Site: brandenburg
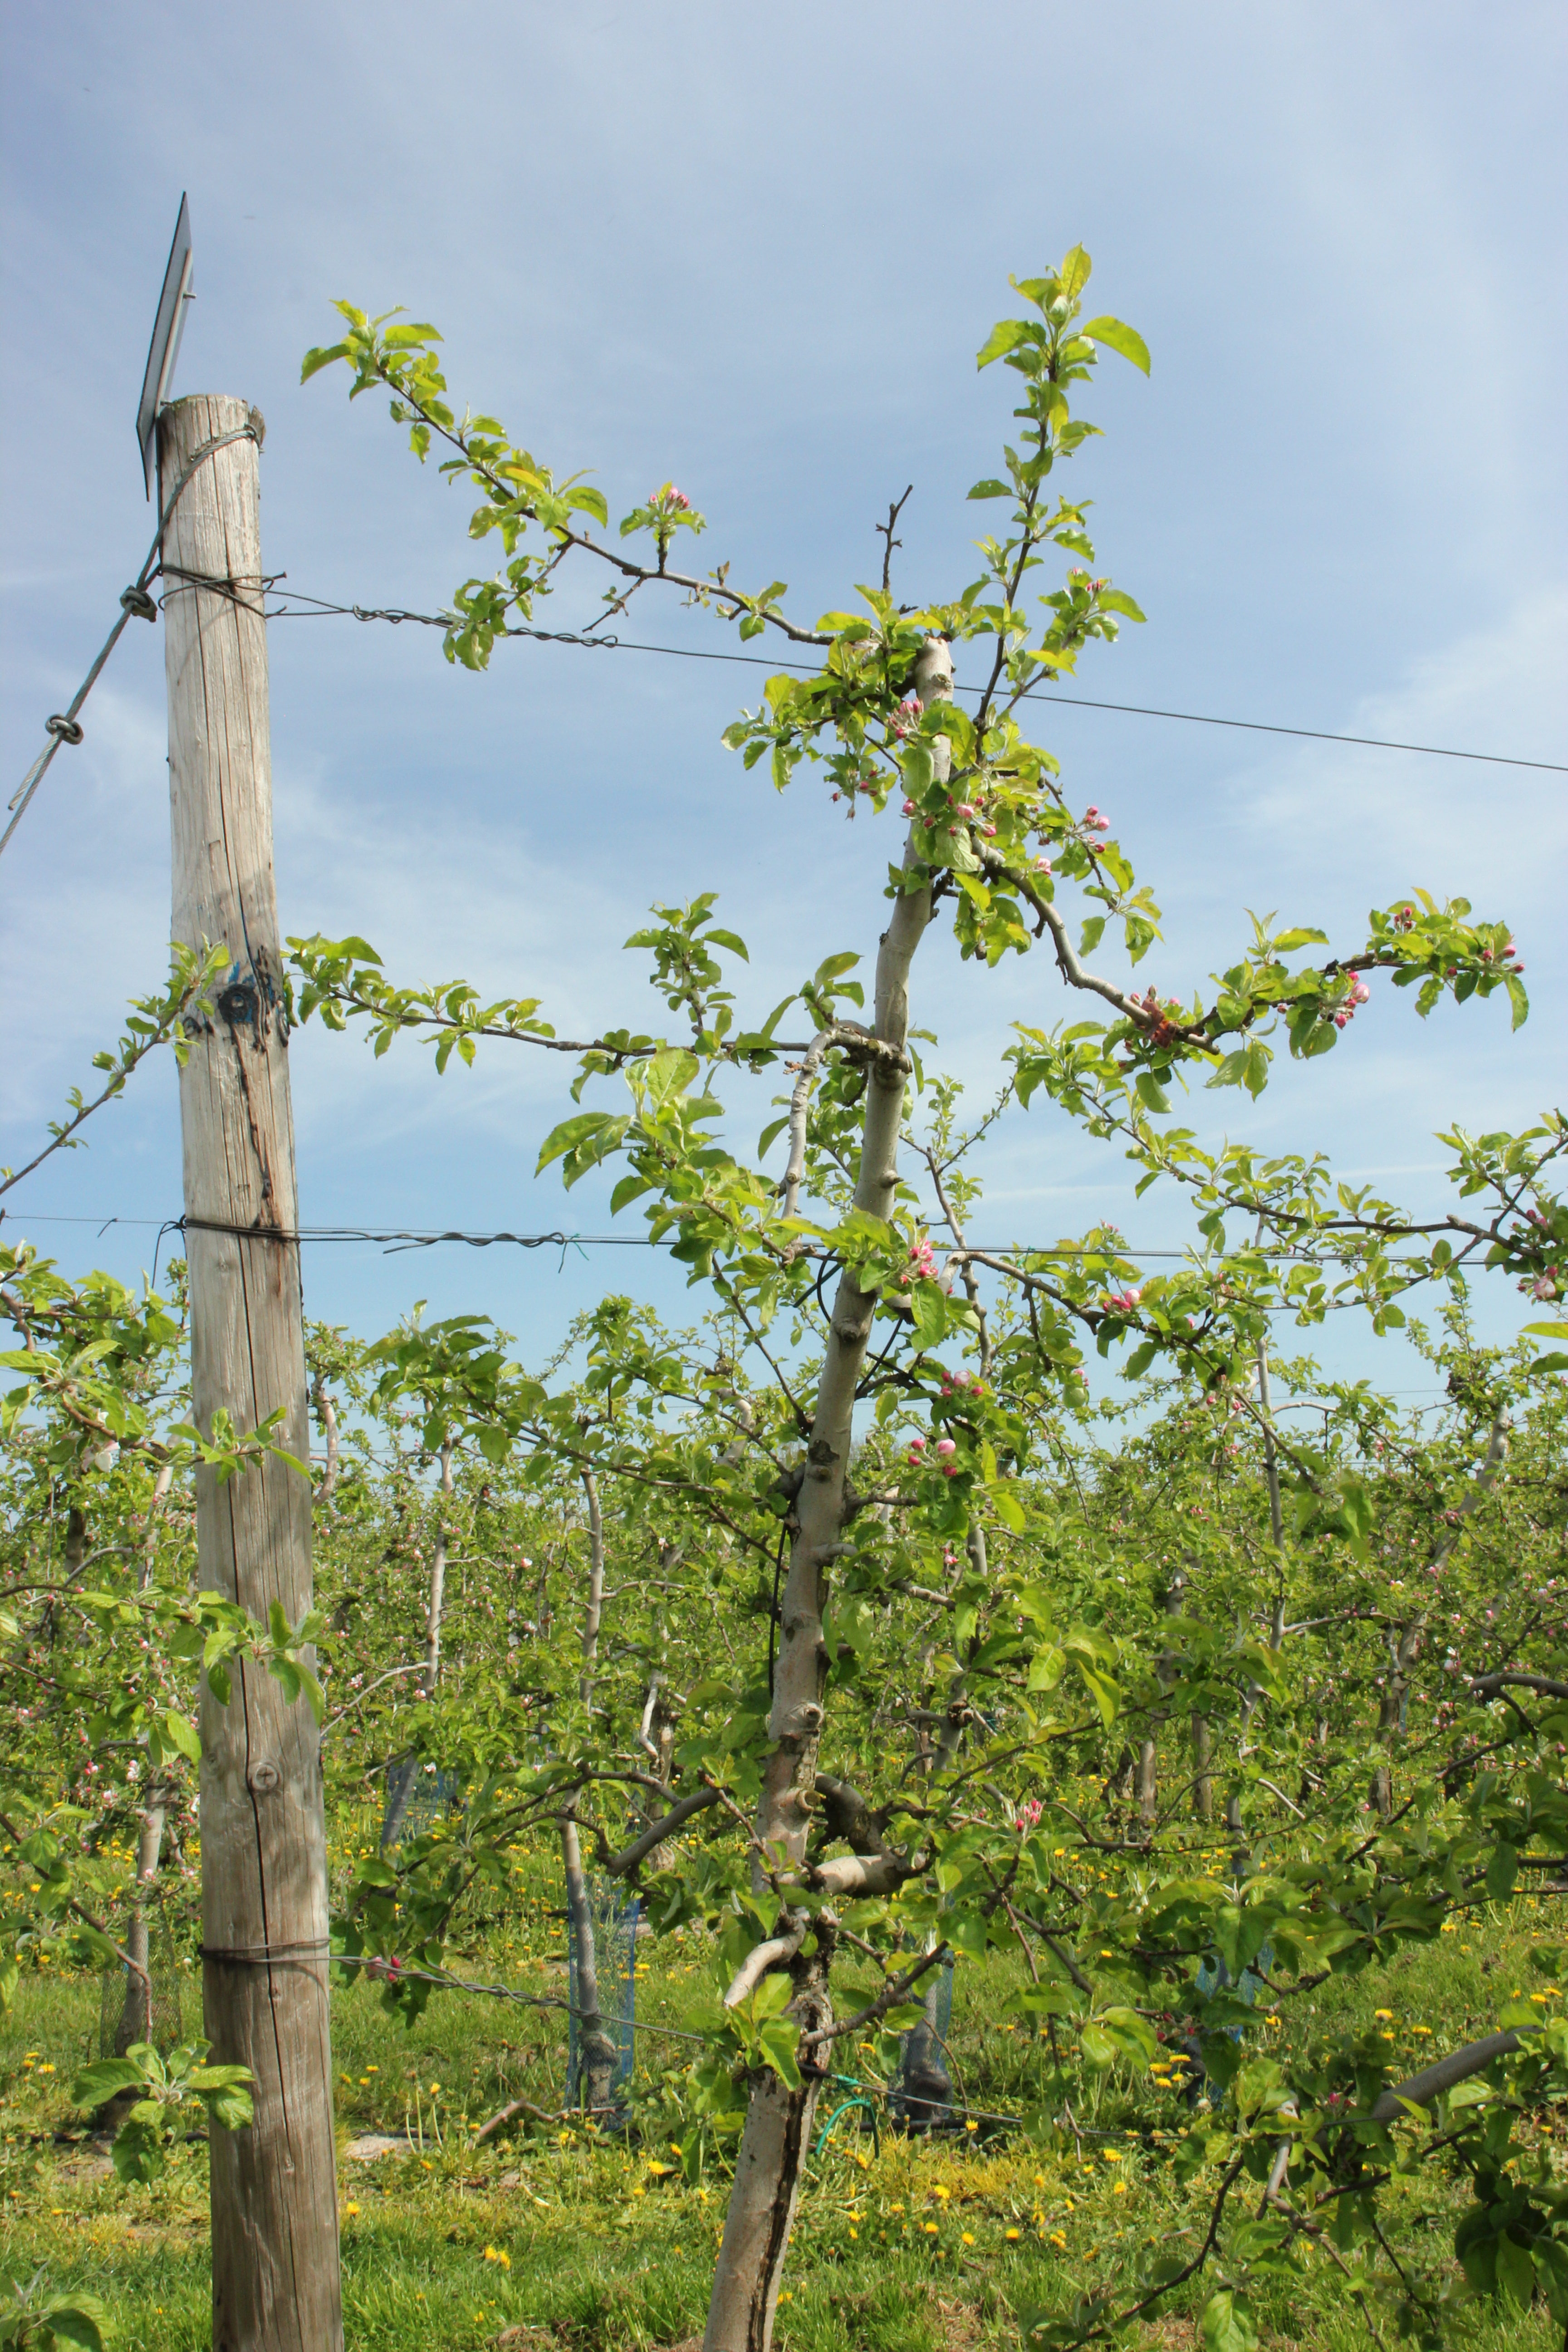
Growth stage (BBCH 60): Flowering